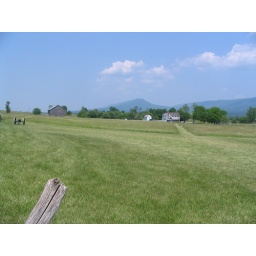
in the battle the field was so muddy the attacking forces lost their shoes